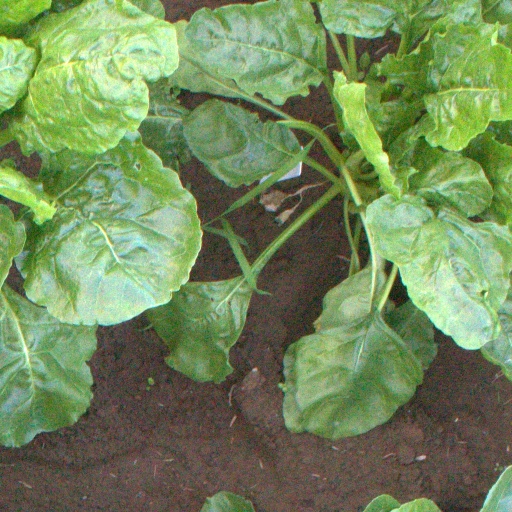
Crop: sugar beet